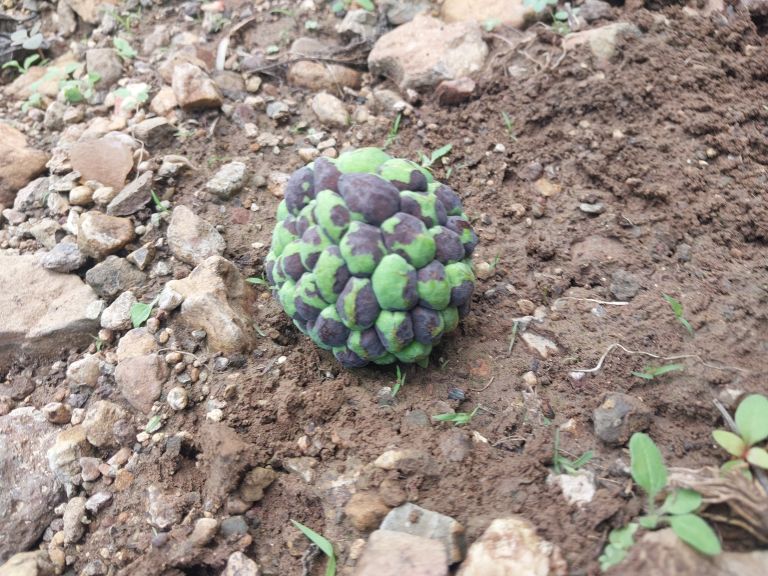
Disease label: Diplodia Rot